North Belridge Oil Field

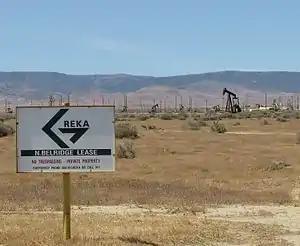
View into the Greka operations on their lease on the North Belridge Field; the Temblor Range is in the distance.

The discovery well was drilled by Mannell-Minor Petroleum Company, "M.M. No. 1", in 1912, into the "Fractured Shale" Pool. No initial production data were compiled, and it was not until 1915 that oil recovery amounts in barrels per day are available.